Cher filmography

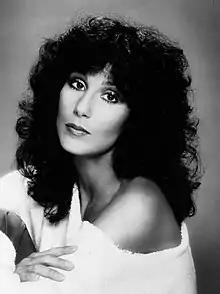
Cher in the 1970s

Throughout her acting career, Cher has mainly starred in comedy, drama, and romance films. She has appeared in twenty films, including two as a cameo. She has also appeared in one starring theater role, one video game role, numerous television commercials and directed a piece of the motion picture "If These Walls Could Talk" in 1996 and some of her music videos of the Geffen-era in late 1980s and in early 1990s. Cher has starred in various international television commercials, as well as high-profile print advertising for Lori Davis (1992). Before she started her film career, she had a couple of hits in the 1960s, as a solo artist, and with her ex-husband Sonny Bono as the couple Sonny & Cher.